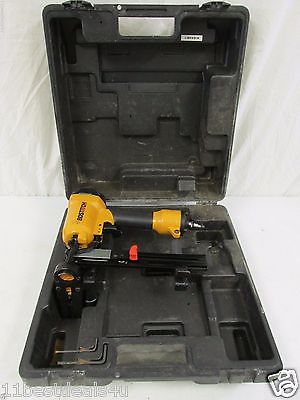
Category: stapler